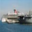
Label: ship